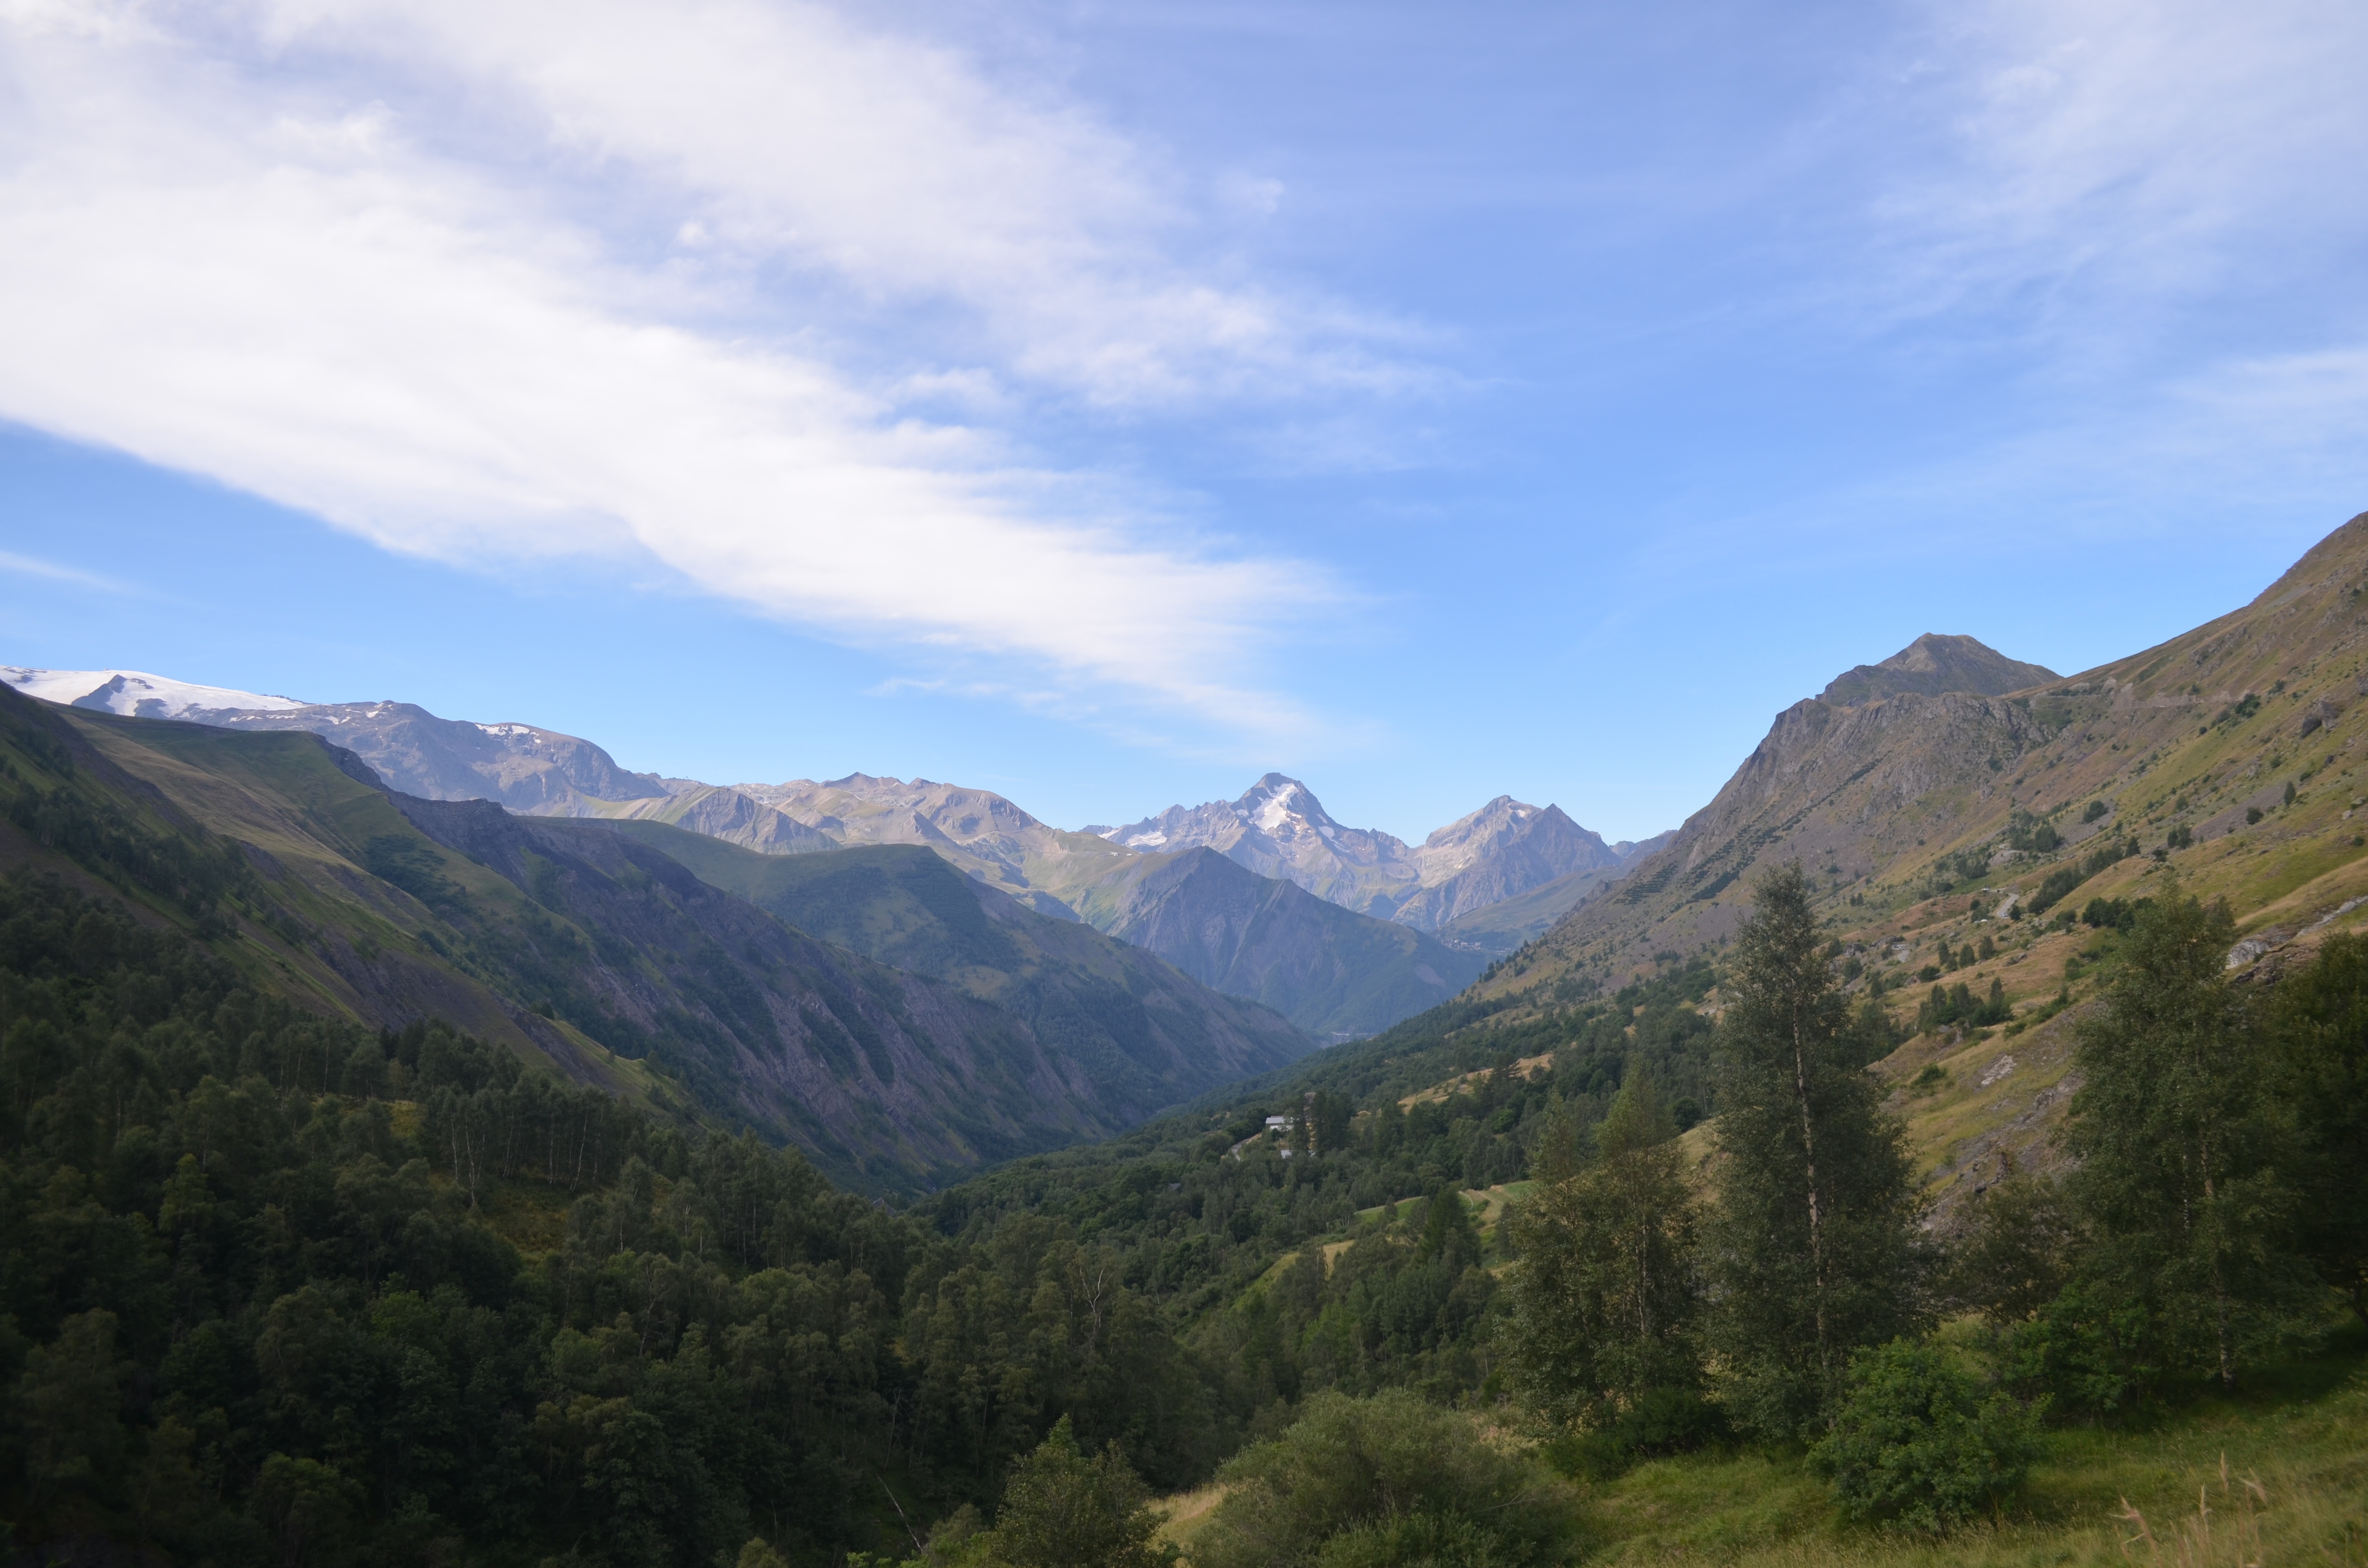
landscape, tree, nature, forest, outdoor, wilderness, walking, mountain, hill, adventure, valley, mountain range, highland, ridge, alps, plateau, fell, loch, landform, mountain pass, geographical feature, mountainous landforms